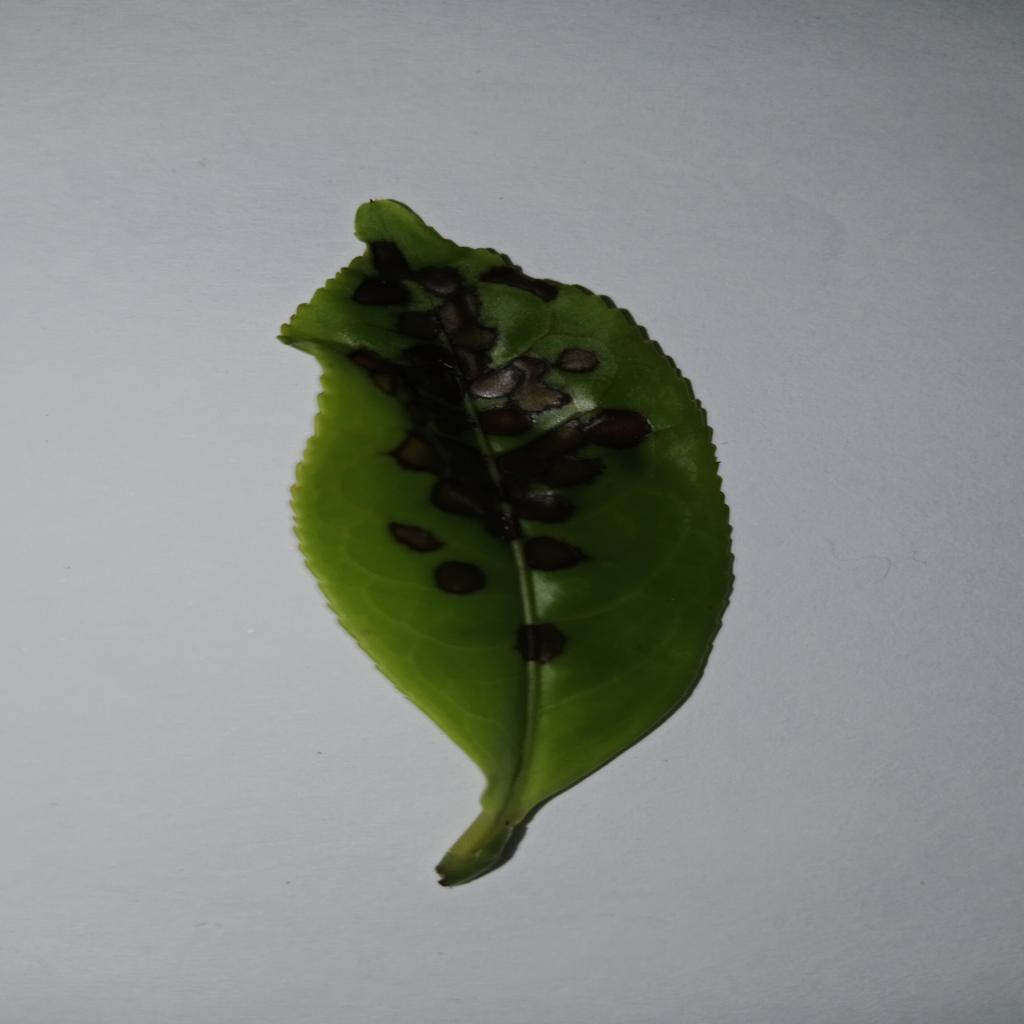
Label: Tea red scab